Richmond–San Rafael Bridge

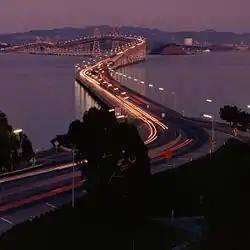
Westbound terminus of the Richmond–San Rafael Bridge in sunset, 2006

The basic toll (for automobiles) on the seven state-owned bridges, including the Richmond–San Rafael Bridge, was standardized to $1 by Regional Measure 1, approved by Bay Area voters in 1988. A $1 seismic retrofit surcharge was added in 1998 by the state legislature, increasing the toll to $2, originally for eight years, but since then extended to December 2037 (AB1171, October 2001). On March 2, 2004, voters approved Regional Measure 2 to fund various transportation improvement projects, raising the toll by another dollar to $3. An additional dollar was added to the toll starting January 1, 2007, to cover cost overruns on the eastern span replacement of the Bay Bridge, increasing the toll to $4.